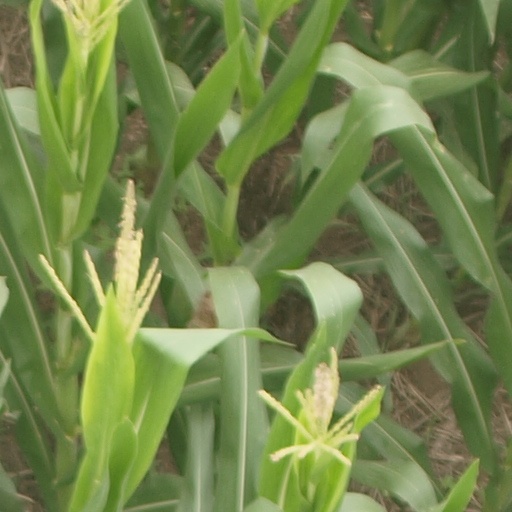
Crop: maize; corn